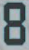
Number: 8